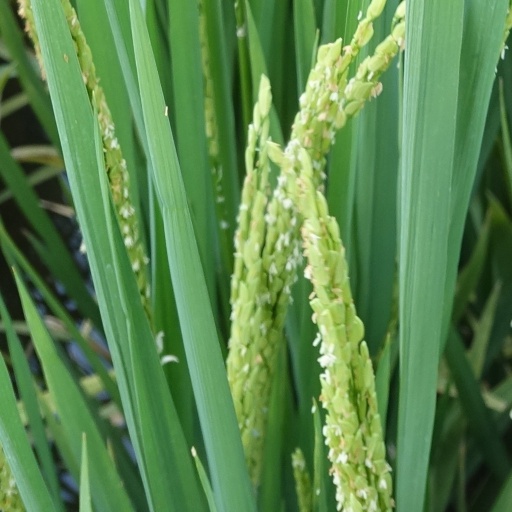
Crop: rice